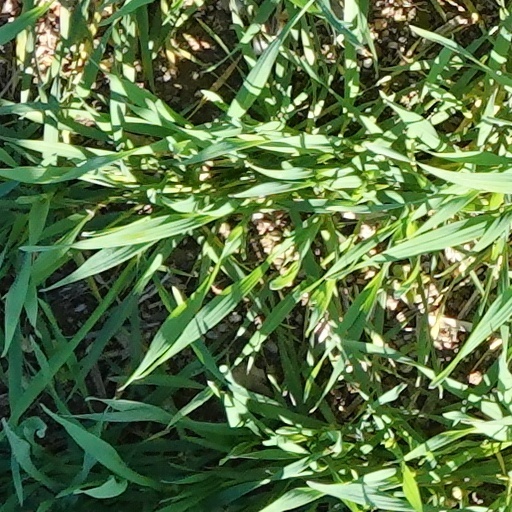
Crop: wheat